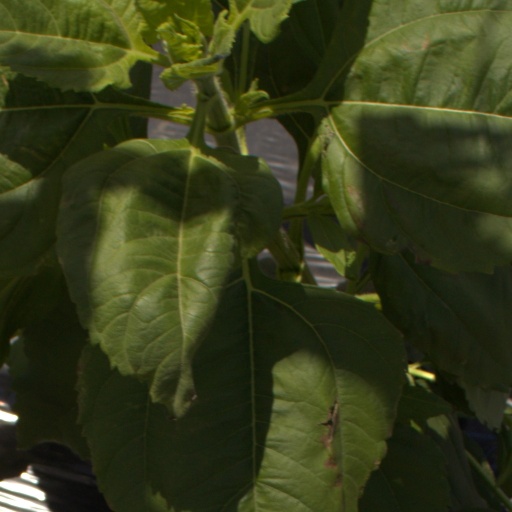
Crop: Jerusalem artichoke